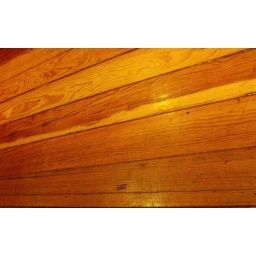
1890's pine wood floor in historic building in downtown Lexington Kentucky, now Joe Bologna's restaurant.